Matteo Darmian

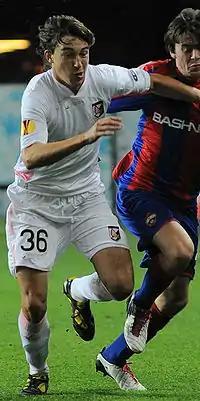
Darmian playing for Palermo against CSKA Moscow in 2010

On 11 July 2010, it was announced that Matteo Darmian would join Palermo's pre-season training camp in Austria, after Milan and the Sicilian Serie A club agreed in principle about a transfer move involving him. The move, unveiled as a co-ownership bid, was officially announced by Palermo the next day. The fee was €800,000. Darmian made his debut for the "Rosanero" on 16 September 2010, in a Europa League game against Sparta Prague, which also earned him his debut in European competition. His Palermo league debut was during the fourth game of the season, coming on for Javier Pastore in a 3–1 win against Juventus. On 6 February 2011, he played his first game as a starter in the league in a 4–2 victory for Palermo away at Lecce, but was substituted in the 33rd minute due to injury. He finished the season with 16 appearances among Serie A, Europa League and Coppa Italia.